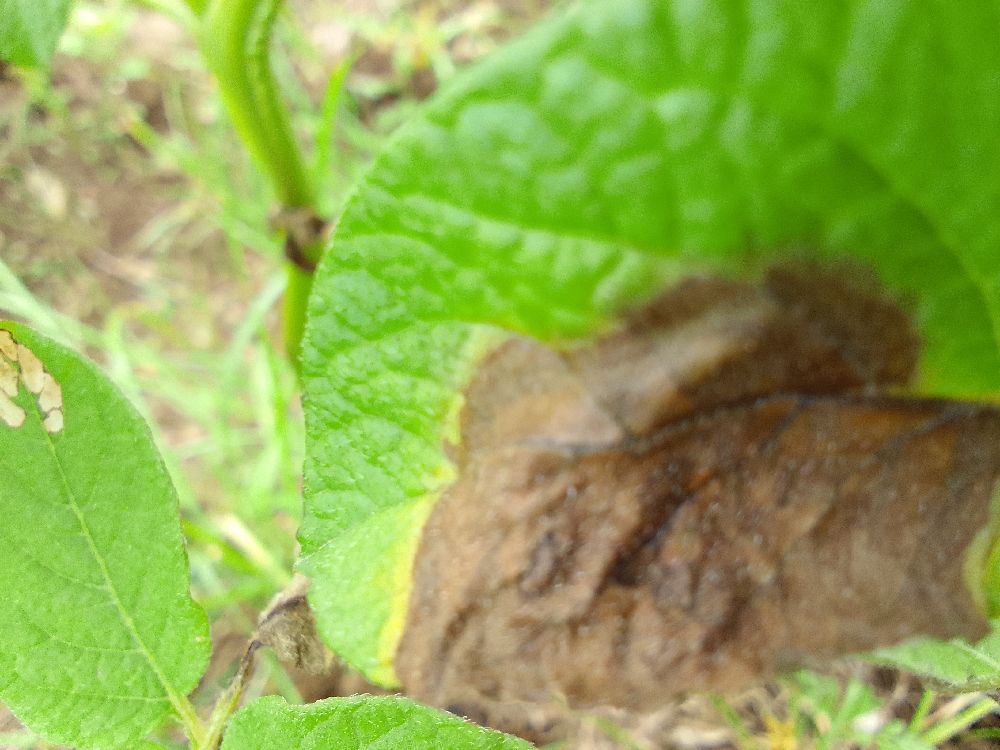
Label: Late blight